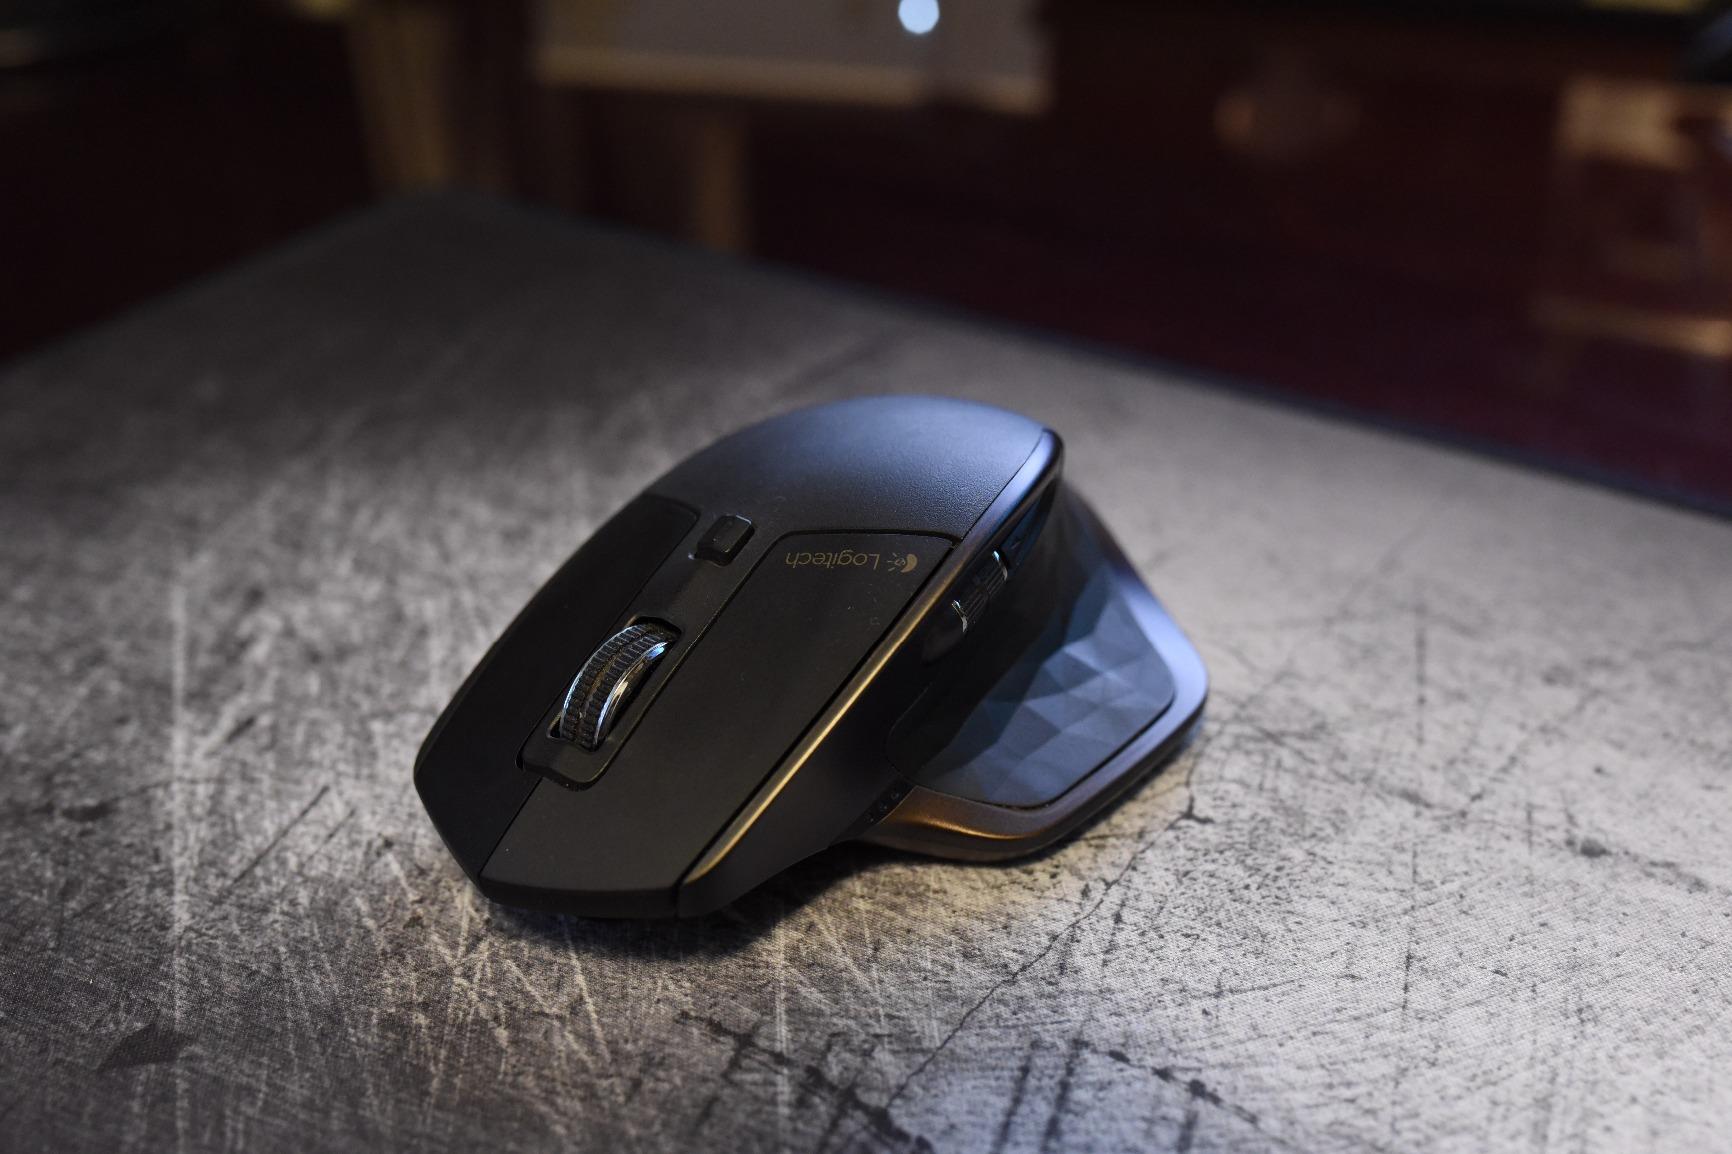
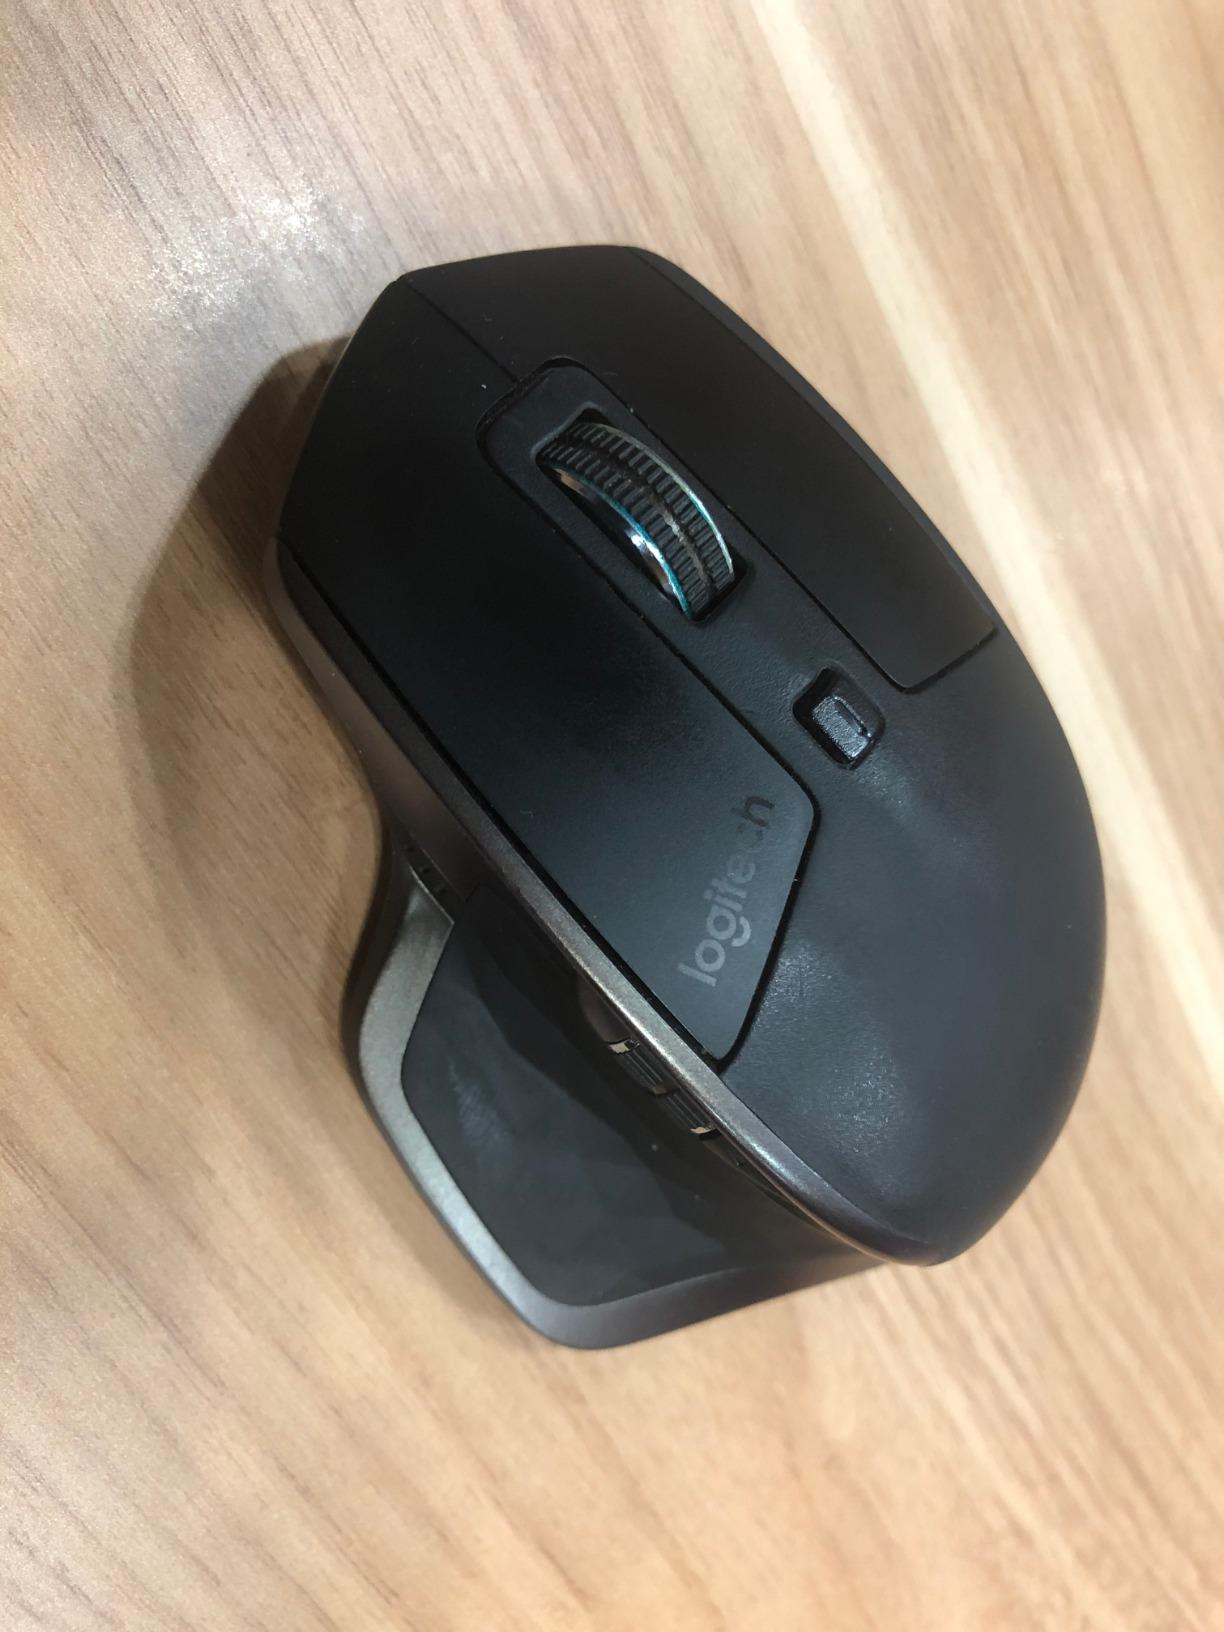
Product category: mouse
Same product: yes